Vili people

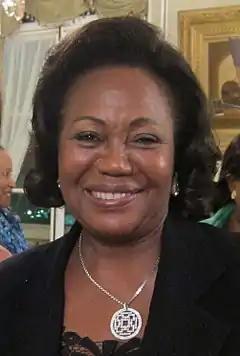
First Lady Antoinette Sassou Nguesso of the Republic of the Congo, 2011

So far there has been tacit approval between the central government and Pointe-Noire and the Department of Kouilou: Most of the mayors of the coastal city have since independence been most often nationals of this region. For example, Stéphane Tchitchéllé, Dr. Jacques Bouiti, Marcel Tchionvo, Jean-Pierre Thysthère Tchicaya, François-Luc Makosso, Roland Bouiti-Viaudo and the current director-Mayor Jean-François Kando (elected since 28 August 2017), are noted.